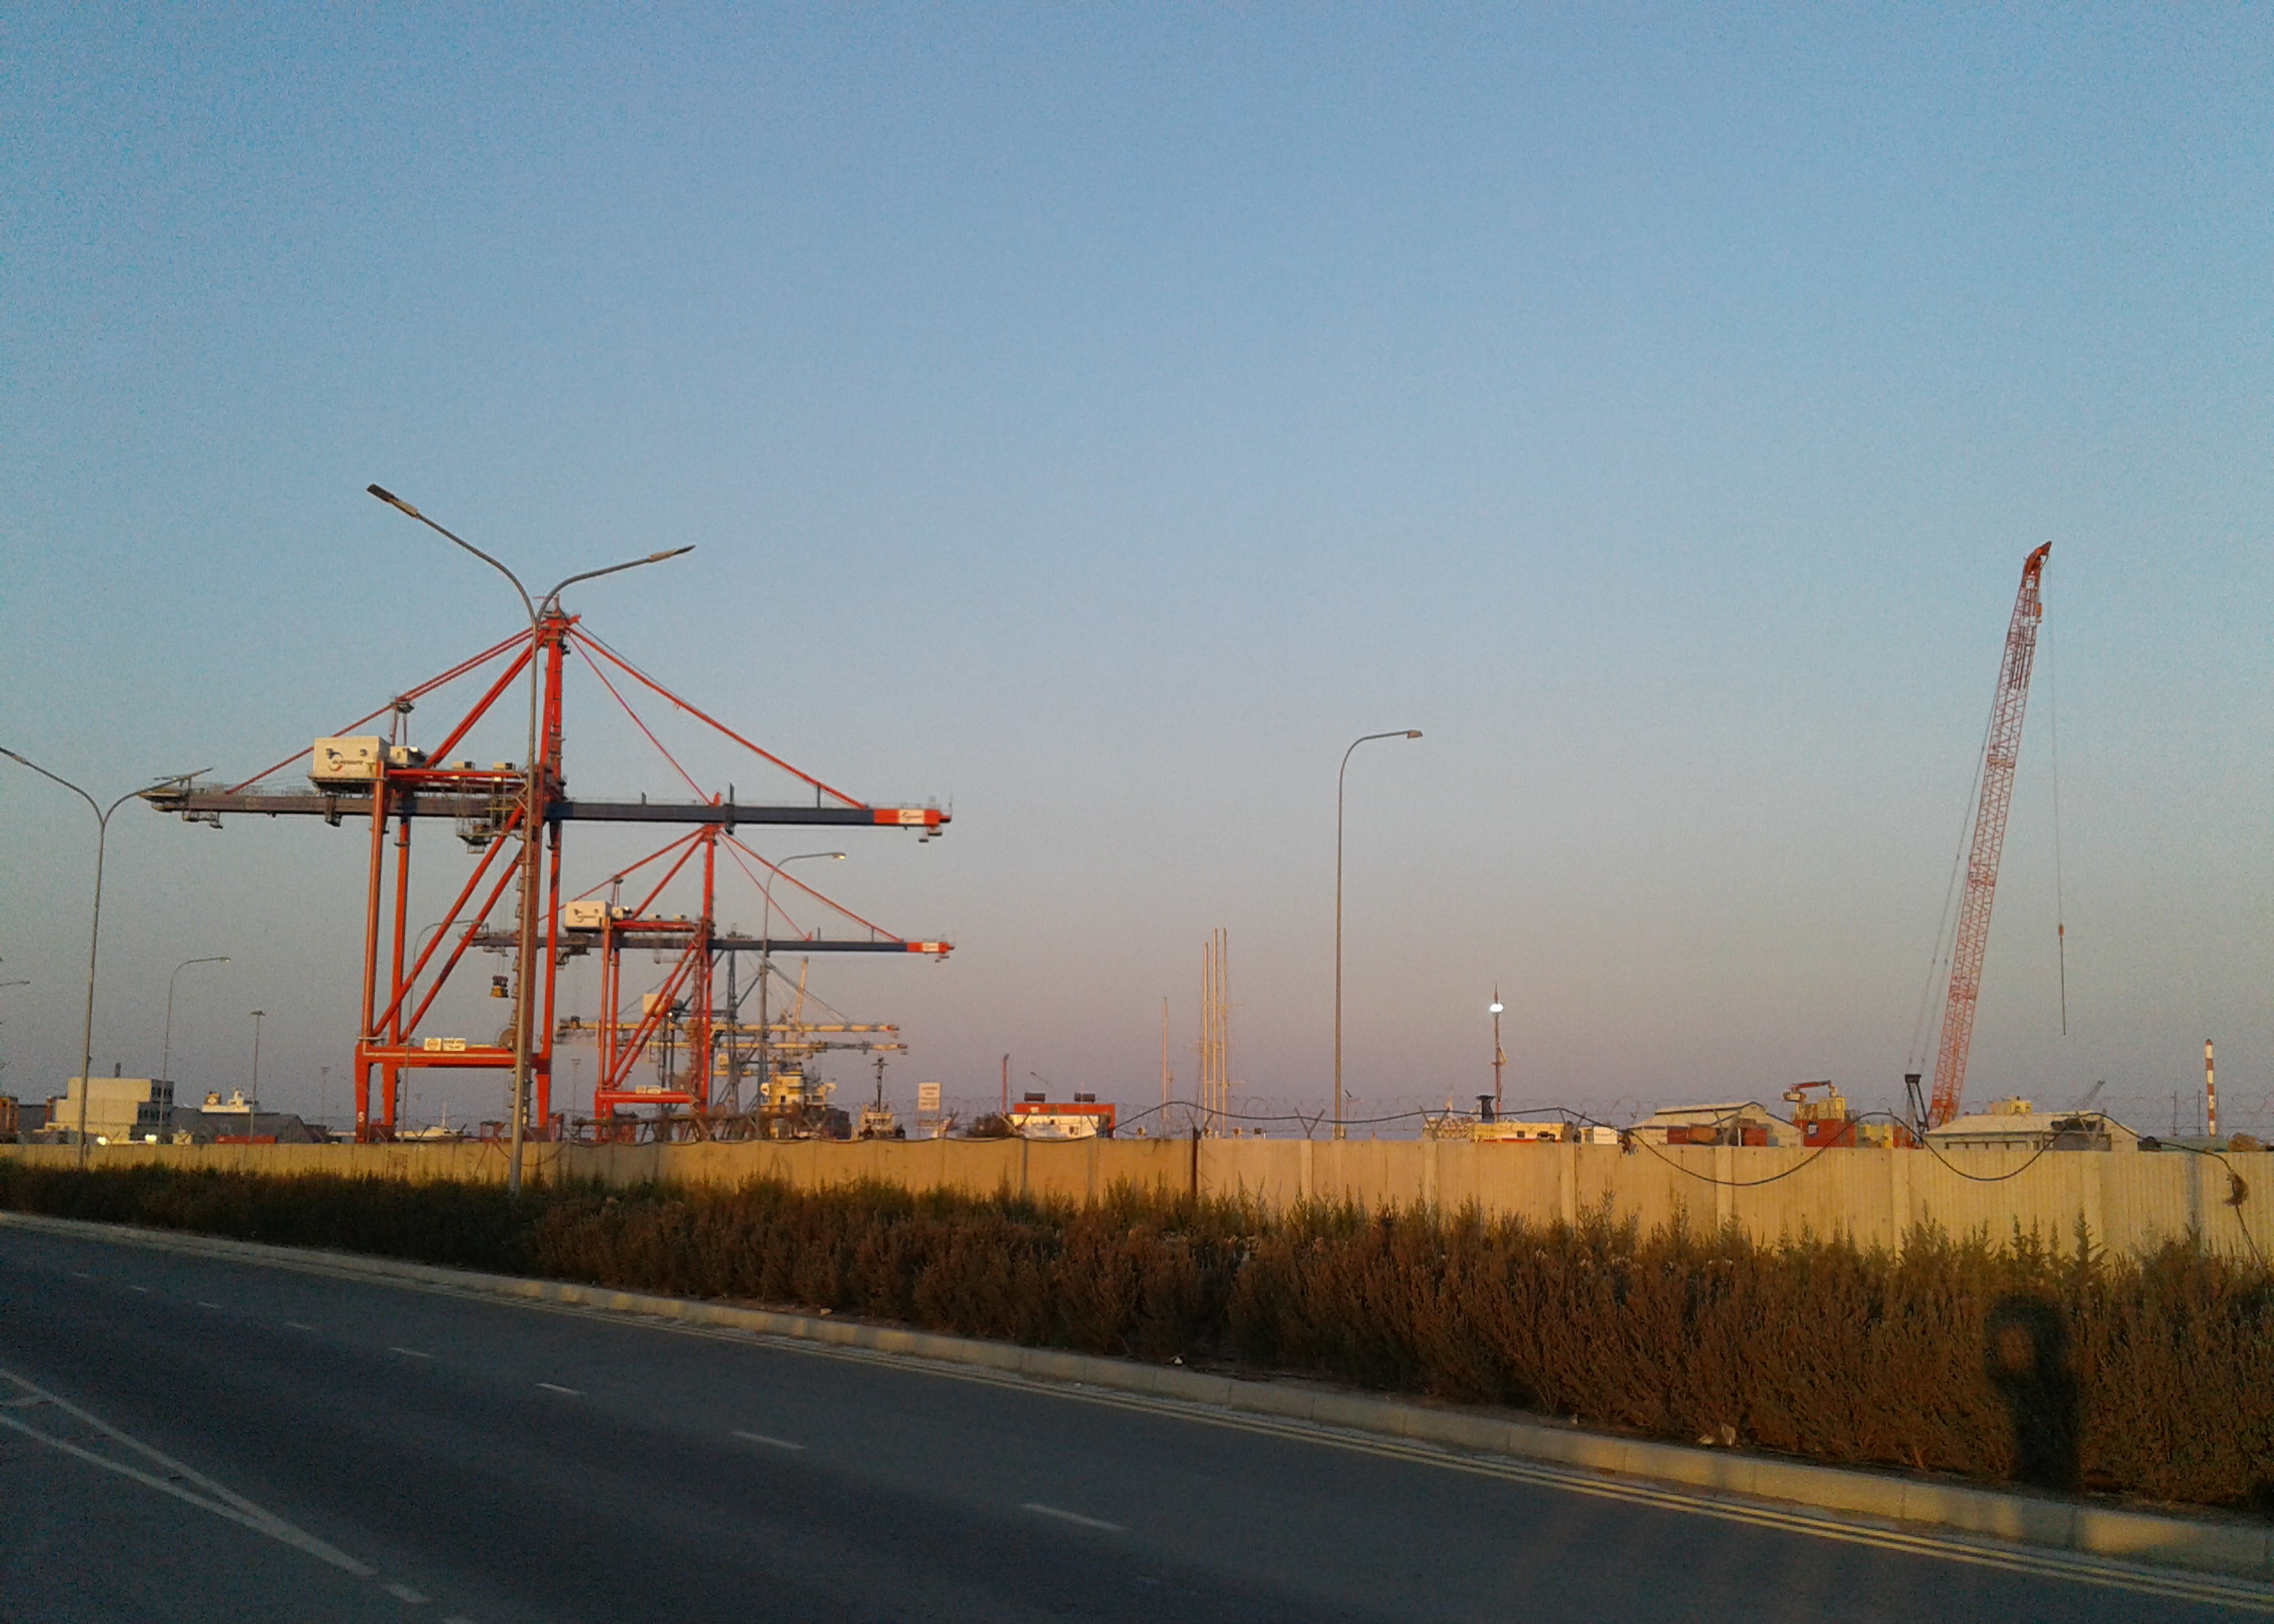
sky, road, traffic, cranes, crane, asphalt, red, fence, wall, plant, ecoregion, road surface, overhead power line, electricity, street light, cloud, land lot, transmission tower, horizon, tree, plain, dusk, thoroughfare, natural landscape, rural area, landscape, morning, grassland, electrical supply, wind, grass, public utility, pole, field, prairie, tower, machine, evening, track, tar, city, highway, wire, lane, shoulder, freeway, nonbuilding structure, soil, light fixture, steppe, road trip, ocean